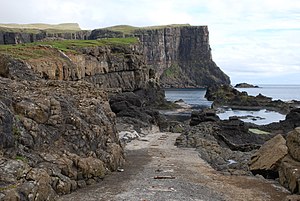
Vágur / Historie
Vágseiði
Vágur, dansk: Våg, er med sine 1360 indbyggere i 2010 den næststørste bygd på Suðuroy på Færøerne og administrationscenter for Vágs kommuna. Vágur havn har en bassindybde på 14 m. I havnen er der flere fiskekuttere, et skibsværft og flere fiskefabrikker. Vágur har en folkeskole, to børnehaver, en læge og tandklinik, en klinik for fysioterapi, 1 fodterapeut, et mindre hotel med restaurant, en bank, forskellige butikker og en tømmerhandel.